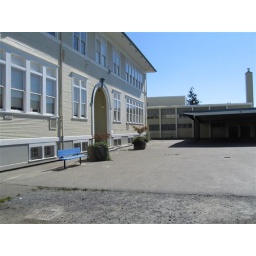
View South taken from beside blue trash bin. Looking at older school building in the Brock school complex